She's Out of Control

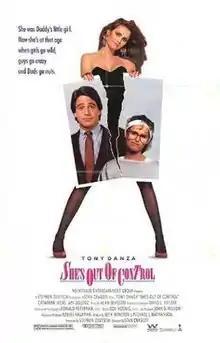
Theatrical release poster

She's Out of Control is a 1989 American independent coming of age comedy film directed by Stan Dragoti, starring Tony Danza, Ami Dolenz and Catherine Hicks. The original music score was composed by Alan Silvestri. The film was marketed with the tagline "She was Daddy's little girl. Now she's at that age when girls go wild, guys go crazy and Dads go nuts". The film was shot with the working title "Daddy's Little Girl".